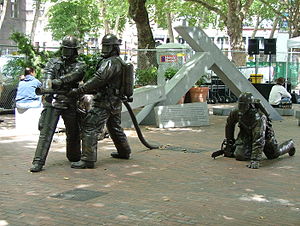
Seattle / Seattle trivia
Monument for faldne brandfolk i Occidental Park.
Seattle er den største by i delstaten Washington i den nordvestlige del af USA. Seattle har 744.955 indbyggere, og der bor omkring 3,5 millioner mennesker i byområdet på 15,265 km². Byen er beliggende mellem Puget Sound i vest og Lake Washington i øst. Det gør, at Seattleområdet er meget langstrakt. Byen ligger ca. 175 km syd for grænsen mellem USA og Canada, og er den nordligste større amerikanske by i de sammenhængende 48 stater.